Battle of Gayaza Hills

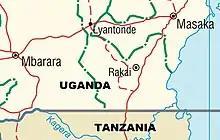
Map of southeastern Uganda showing Masaka and Mbarara

The Tanzanians began careful planning for an offensive on the two towns. Major General David Musuguri was appointed commander of the TPDF's 20th Division and tasked with overseeing the advance into Uganda. The TPDF assigned the 201st, the 207th, and the 208th Brigades to attack Masaka, while the 206th Brigade led by Brigadier Silas Mayunga was instructed to move on Mbarara. The TPDF began its advance in mid February. Whereas the Tanzanian forces fighting towards Masaka enjoyed considerable success—particularly at the Battle of Simba Hills—the 206th Brigade struggled in its advance along twisting roads through rough, hilly terrain. The situation was further complicated by the fact that some Ugandan troops were fleeing away from the front lines to Mbarara while reinforcements were being deployed from Mbarara towards the Tanzanian border. Small pockets of resistance delayed the Tanzanians and put their advance behind schedule. At a village called Ishozi, the 206th Brigade's 2nd Battalion encountered the Ugandan 2nd Paratrooper Battalion. In this clash, the Tanzanians were partially dispersed, but destroyed several vehicles of the Uganda Army contingent.